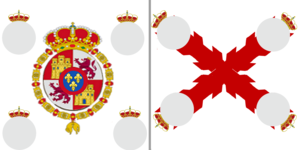
La bataille de La Puerta, connue au Venezuela comme la bataille de Sémen, est un affrontement survenu le 16 mars 1818 dans les gorges de La Puerta, près du fleuve Sémen et de San Juan de Los Morros, dans l'actuel État de Guárico, à deux lieues de la Villa de Cura de Aragua, entre les troupes de Simón Bolívar, qui avait entrepris la Campagne du centre, et l'armée espagnole commandée par Pablo Morillo.
La croix de Bourgogne est un emblème héraldique d'origine bourguignonne, qui consiste en une croix de saint André rouge jonchée de nœuds de branches coupées.
La bataille d'Ica s'est déroulée le 7 avril 1822 dans le département d'Ica dans le cadre de la guerre d'indépendance du Pérou.